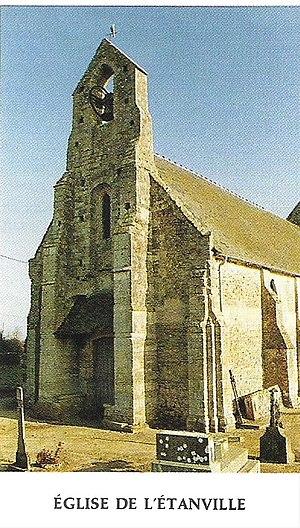
EGLISE CLASSEE AU PATRIMOINE HISTORIQUE DE L ETANVILLE
L'Étamville, également L'Étanville et Létanville, est une ancienne commune française du département du Calvados.
Cet article recense les monuments historiques français classés en 1959.
Grandcamp-Maisy est une commune française, située dans le département du Calvados en région de Normandie entre les plages d'Utah Beach et Omaha Beach, peuplée de 1 563 habitants.